National Day of the Rebirth of Poland

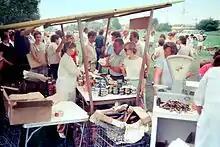
Local festivities in 1984.

Many youth and cultural events take place, including events in-line with traditional Polish customs. The Polish Socialist Youth Union and the preceding Union of Polish Youth often spearheaded any youth events throughout the country. The National Summer School and Student Youth Games were opened at the 10th-Anniversary Stadium. A solemn concert of choirs and orchestras and the Polish National Ballet are held at the Teatr Wielki (Grand Theater) in the evening.